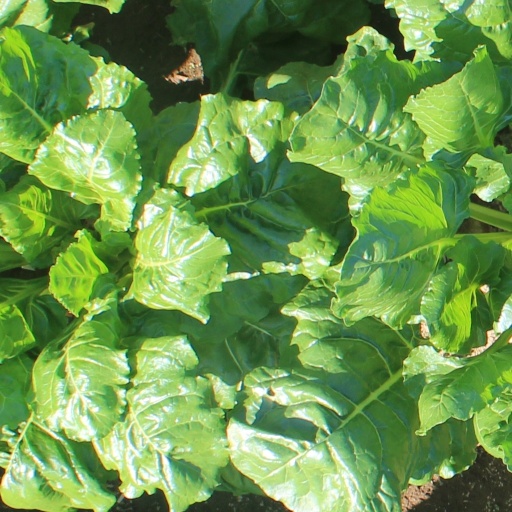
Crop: sugar beet